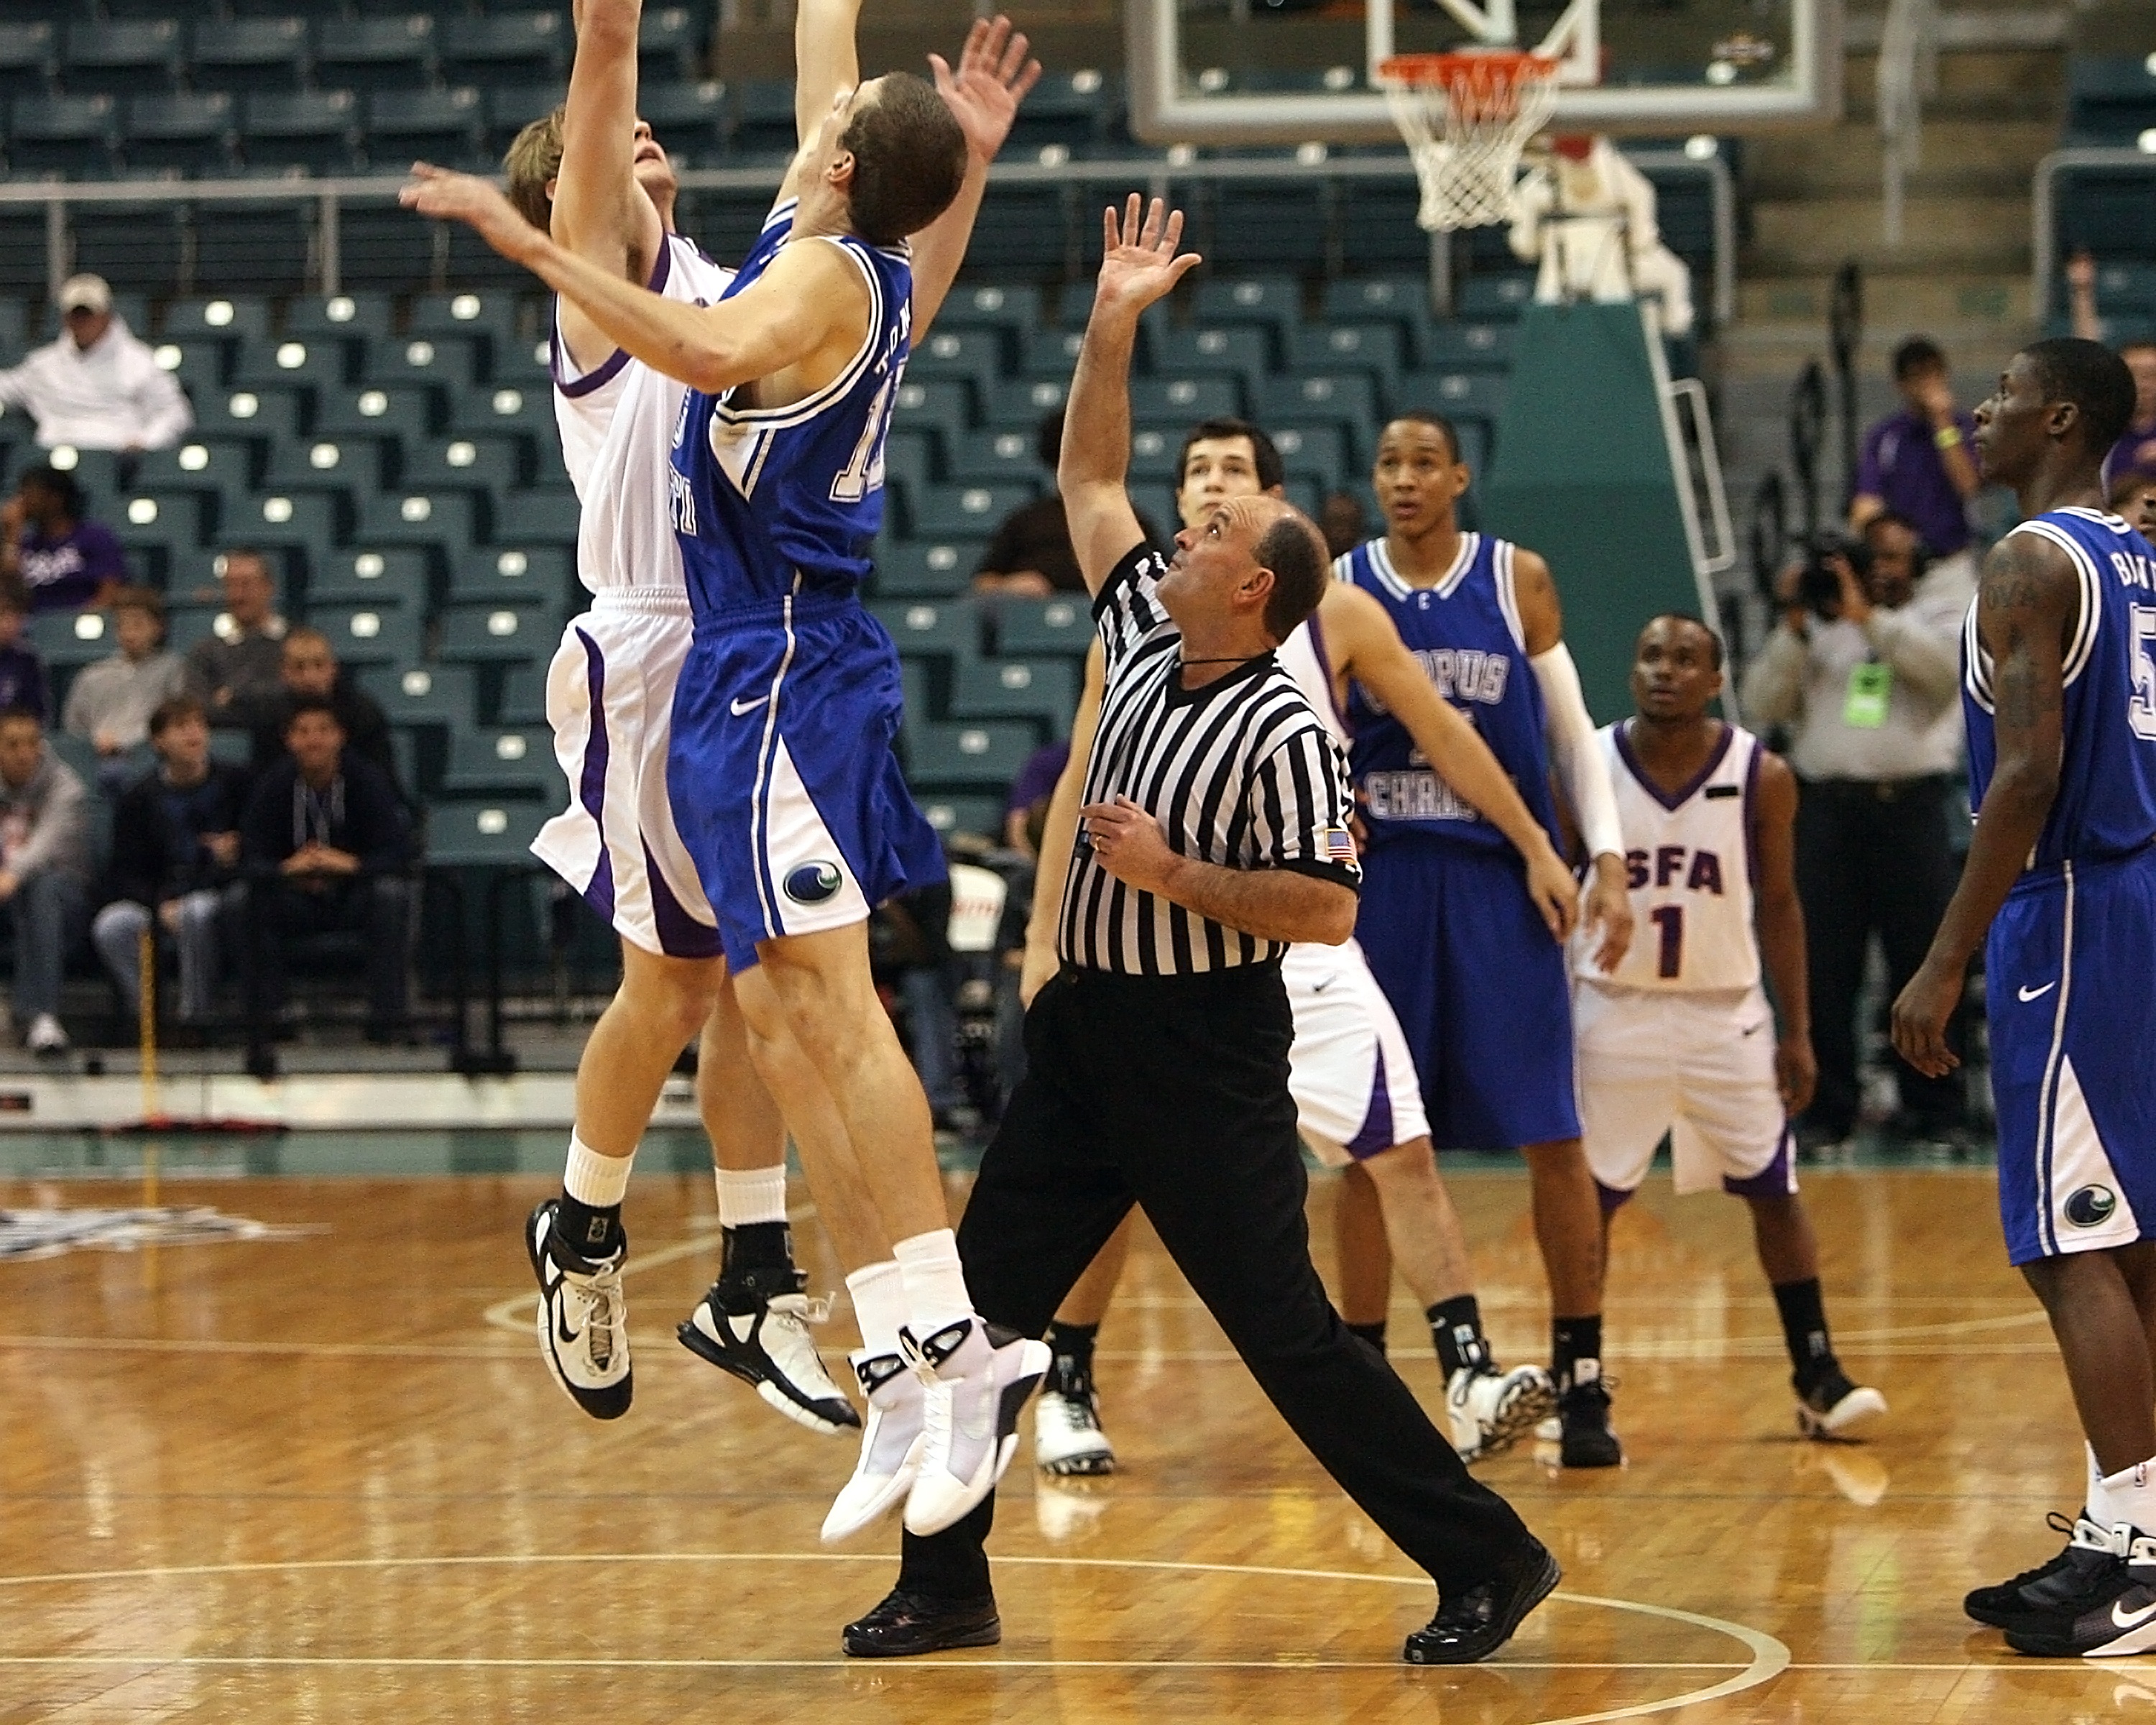
person, sport, game, play, jump, male, motion, high, basketball, action, activity, throw, competition, indoors, arena, team, sports, stripes, court, competitive, players, athlete, tournament, referee, throwing, ball game, striped shirt, team sport, jump ball, sports official, basketball player, competition event, basketball moves